The Kid's Last Ride

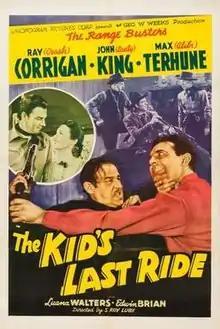
Theatrical release poster

The Kid's Last Ride is a 1941 American western film directed by S. Roy Luby and written by Earle Snell. The film is the fifth in Monogram Pictures' "Range Busters" series, and it stars Ray "Crash" Corrigan as Crash, John "Dusty" King as Dusty and Max "Alibi" Terhune as Alibi, with Luana Walters, Edwin Brian and Alan Bridge. The film was released on February 10, 1941, by Monogram Pictures.